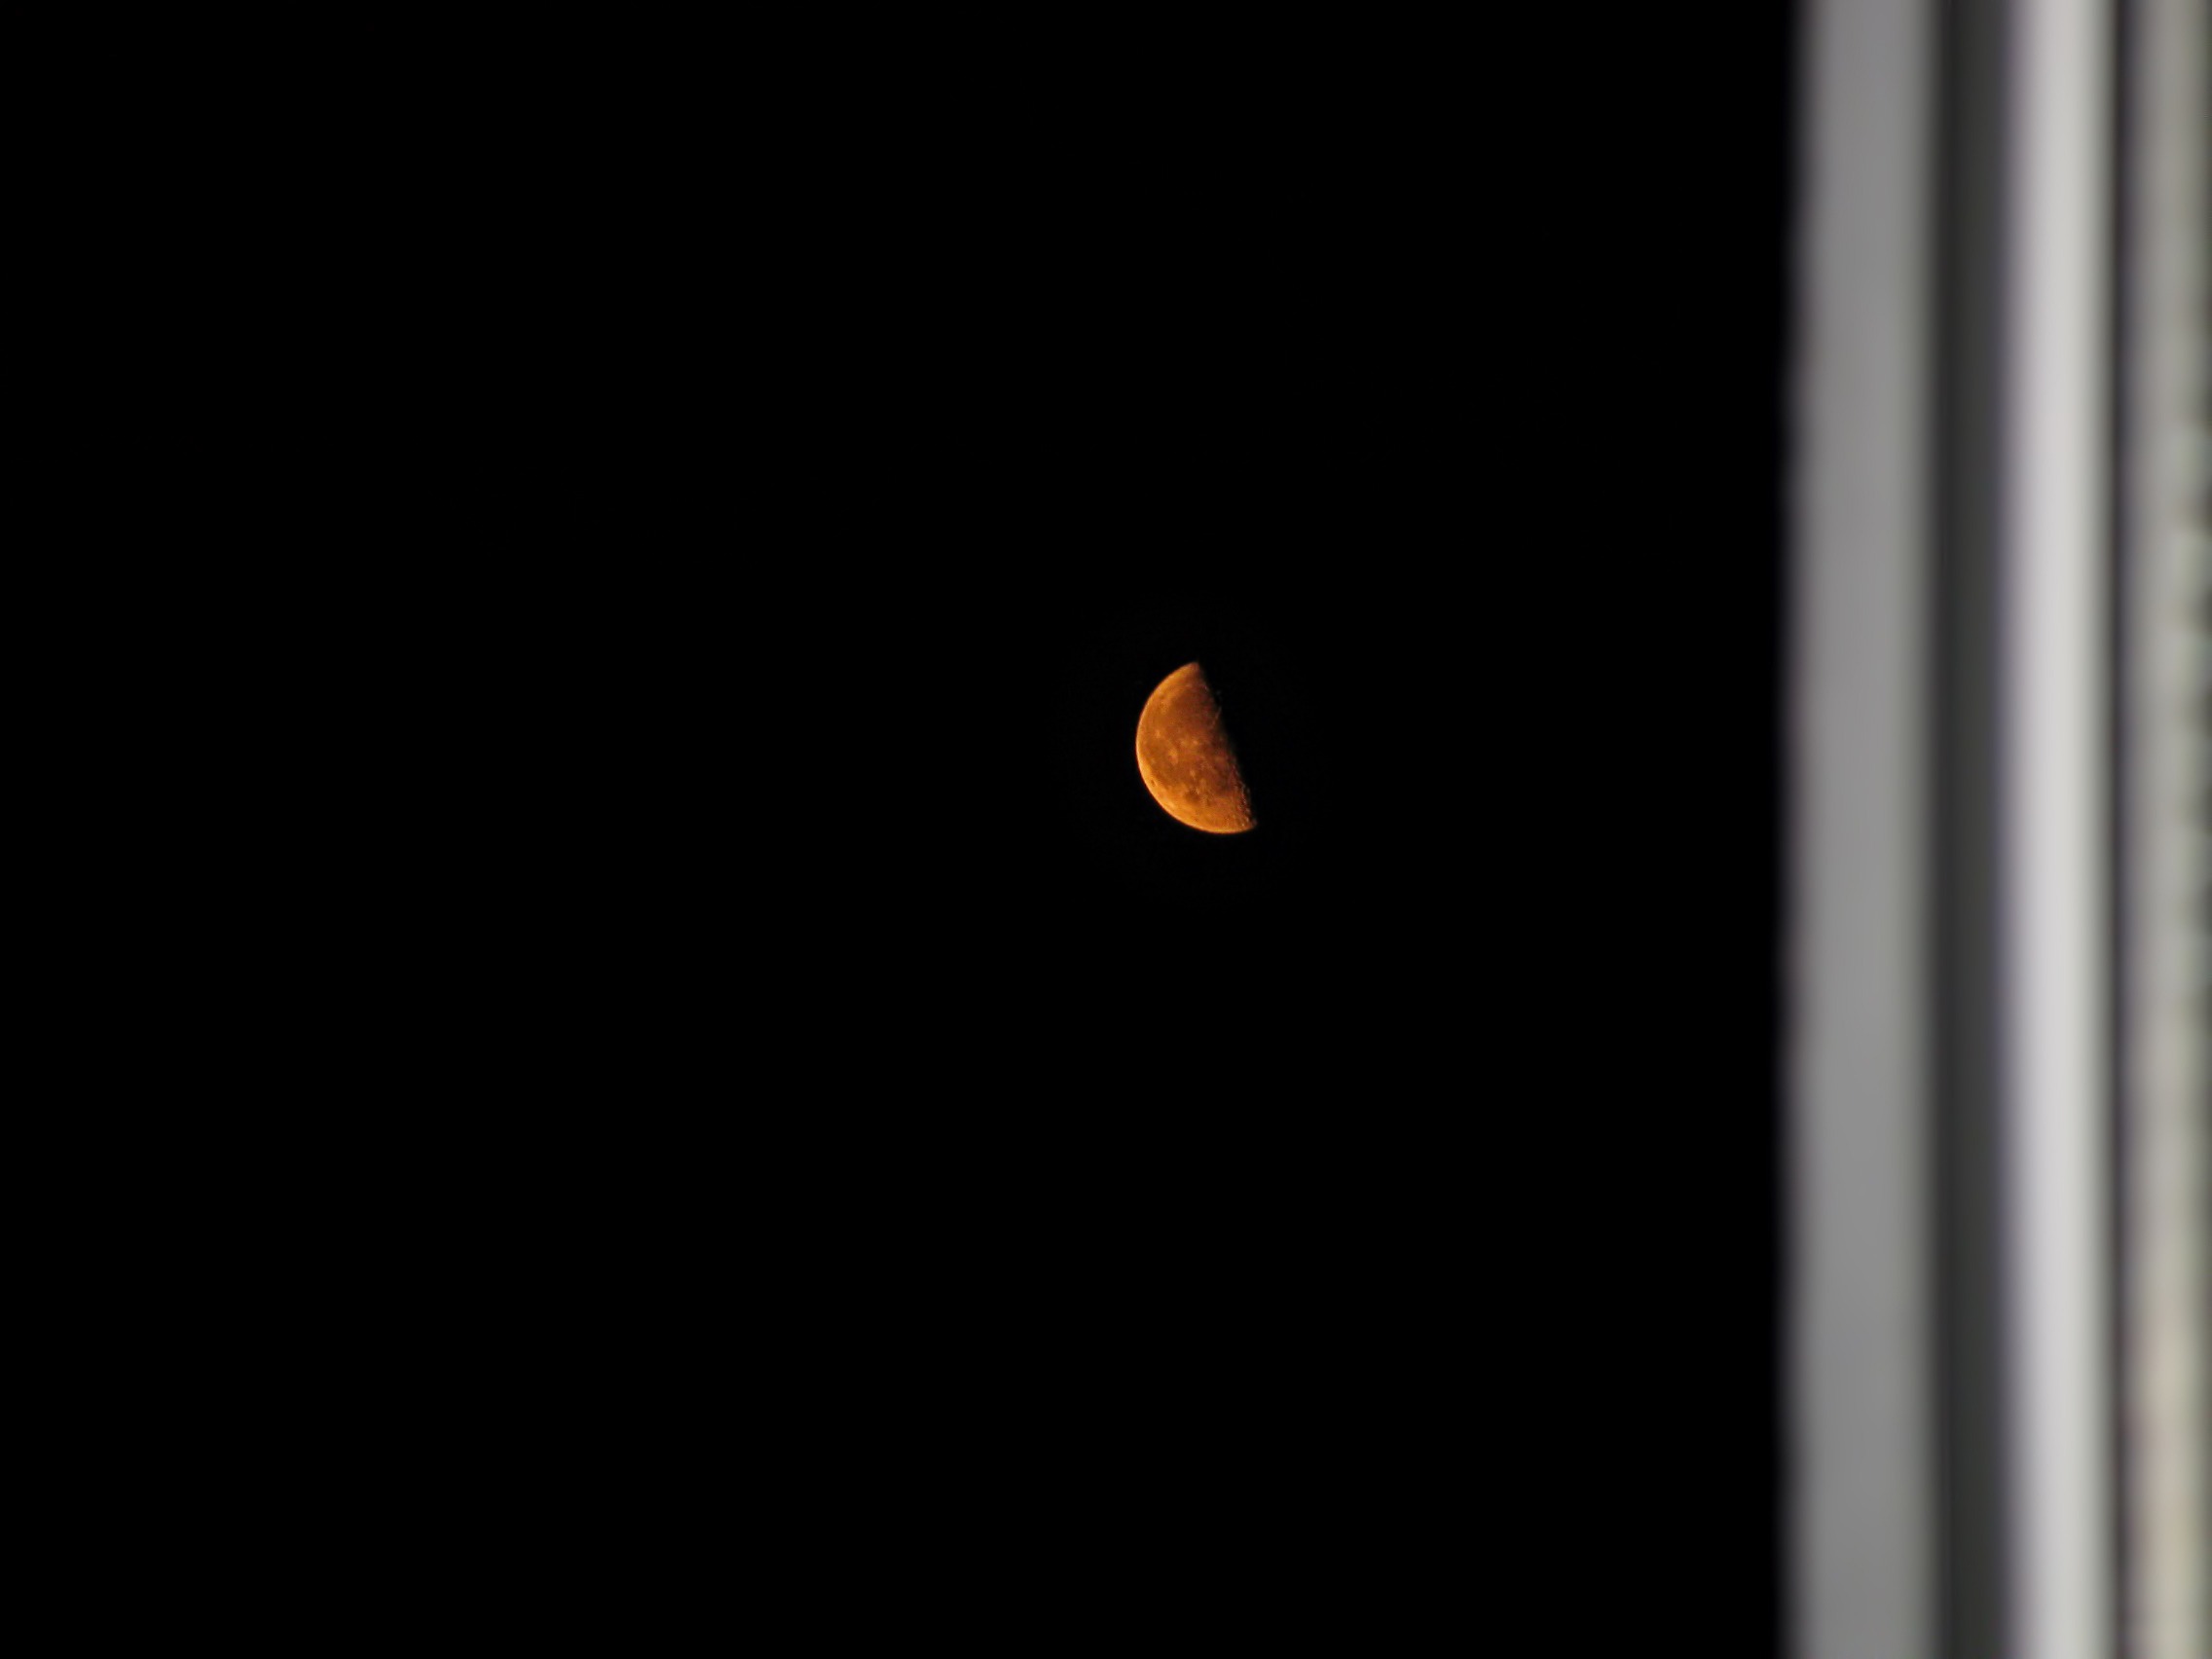
night, cosmos, evening, space, lighting, moon, half moon, astronomy